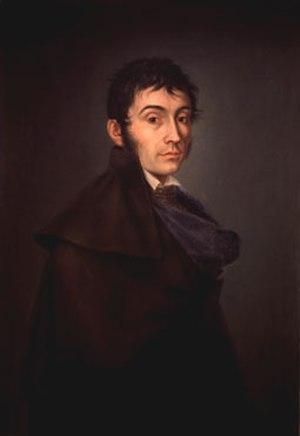
Entre la fin du XVIIIᵉ siècle et le début du XIXᵉ siècle, l'école de David fut une des plus influentes ; entre 1781 et 1821, de ses ateliers, sont sortis environ 400 élèves, peintres, sculpteurs, ou graveurs, représentant en majorité le néoclassicisme, mais aussi le style empire et le style troubadour.
José Aparicio est un peintre espagnol, né à Alicante le 16 décembre 1773, mort à Madrid le 10 mai 1838. Dans l'atelier de Jacques-Louis David en 1799, voir la liste de ses condisciples à l'article Liste des élèves de Jacques-Louis David. Aparicio est le principal représentant du néoclassicisme en Espagne, on citera aussi comme artistes espagnols élèves de David: le sculpteur Don José Alvarez y Cubero, les peintres José de Madrazo y Agudo et Juan Antonio de Ribera.